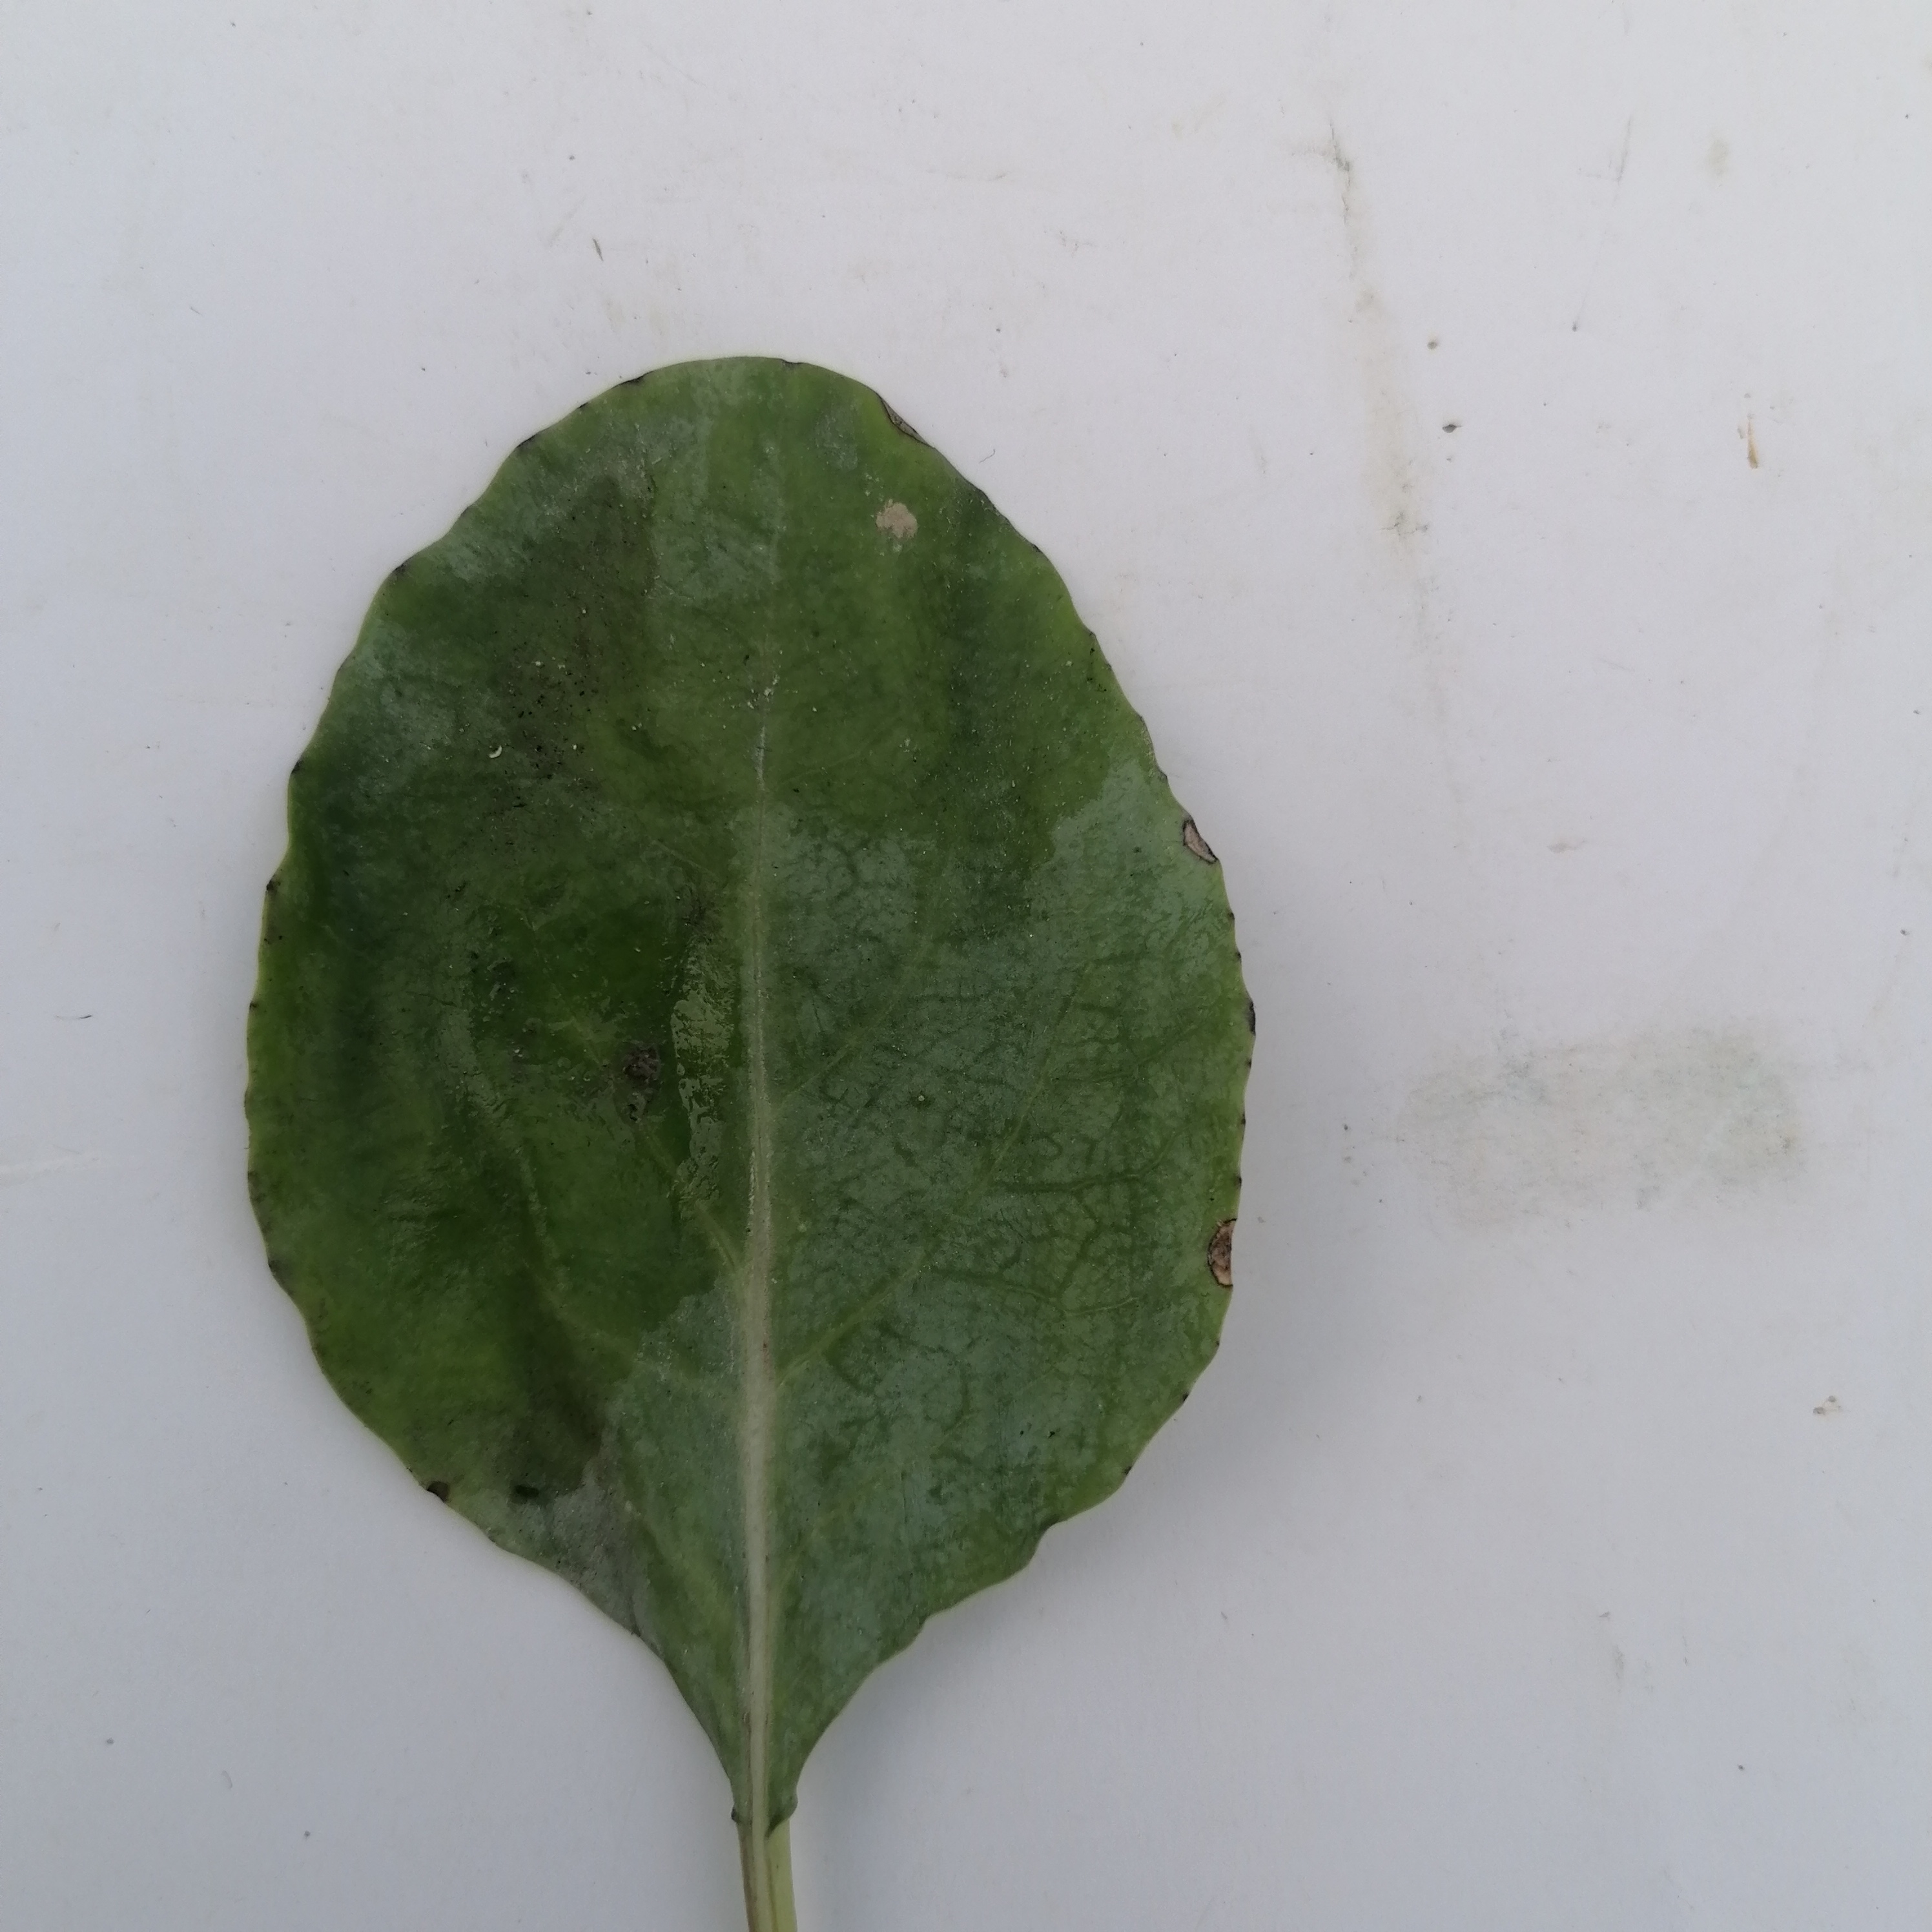
Label: Black Rot